Bhaichung Bhutia

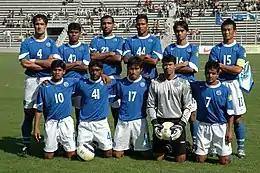
India national team during Asian Cup 2007 qualifiers. Bhutia standing rightmost.

Bhaichung made his senior international debut in the Nehru Cup against Thailand at the age of 19 on 10 March 1995. Bhutia scored for India against Uzbekistan in the 1995 Nehru Cup becoming India's youngest ever goalscorer, at 19. In the 1997 SAFF Championship, India beat the Maldives 5–1 in the final, Bhutia was responsible for one goal. Two years later, the tournament was held in Goa and India successfully defended their title by beating Bangladesh 2–0 in the final. Bhutia scored the second goal for India after Bruno Coutinho opened the scoring and Bhutia was named as the tournament's most valuable player.